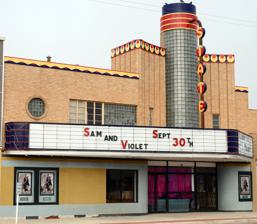
Building: State Theater (Clovis, New Mexico)
Country: United States of America
Year built: 1940
United States historic place State Theater U.S. National Register of Historic Places NM State Register of Cultural Properties State Theater, Clovis, New Mexico Location 504 Main St., Clovis, New Mexico Coordinates 34°24′18″N 103°12′20″W / 34.40500°N 103.20556°W / 34.40500; -103.20556 Area less than one acre Built 1940 ( 1940 ) Architectural style Moderne MPS Movie Theaters in New Mexico MPS NRHP reference No. 06001255 NMSRCP No. 1899 Significant dates Added to NRHP January 17, 2007 Designated NMSRCP August 11, 2006 The State Theater is an art deco-style theater in Clovis, New Mexico , which opened in 1936. It is still in use, although today it presents live musical acts rather than movies. It is one of three historic movie theaters in Clovis. The centerpiece of the marquee is a tall, vertical, cylindrical glass brick column. In 2007 the theater, at 504 Main Street, was added to both the State and National Register of Historic Places listings in New Mexico (SR#1899, NRHP # 355920). It is one of two historic movie theaters in Clovis that are on the NRHP, the other being the Lyceum Theater at 409 Main Street. The nomination of the theater as part of the Clovis Railroad and Commercial Historic District includes the description of the State Theater by historian David Kammer as “the most richly detailed example of a modernistic style theater façade in New Mexico.” See also National Register of Historic Places portal National Register of Historic Places listings in Curry County, New Mexico References